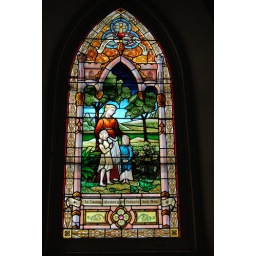
A beautiful stained glass window at St. Andrew's Anglican Church in St. Andrews, Manitoba.  Photo taken with Nikon D3000.